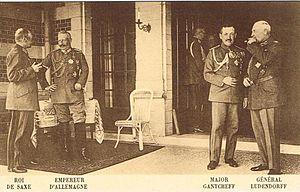
Le haut commandant allemand à la Villa du Neubois (Spa) en 1918 (durant la première guerre mondiale). Roi de Saxe, Guillaume, empereur d'Allemagne, le Major Gantcheff, le général Ludendorff.
Spa est une ville francophone de Belgique située dans la province de Liège en Région wallonne. Elle est connue pour ses eaux thermales.